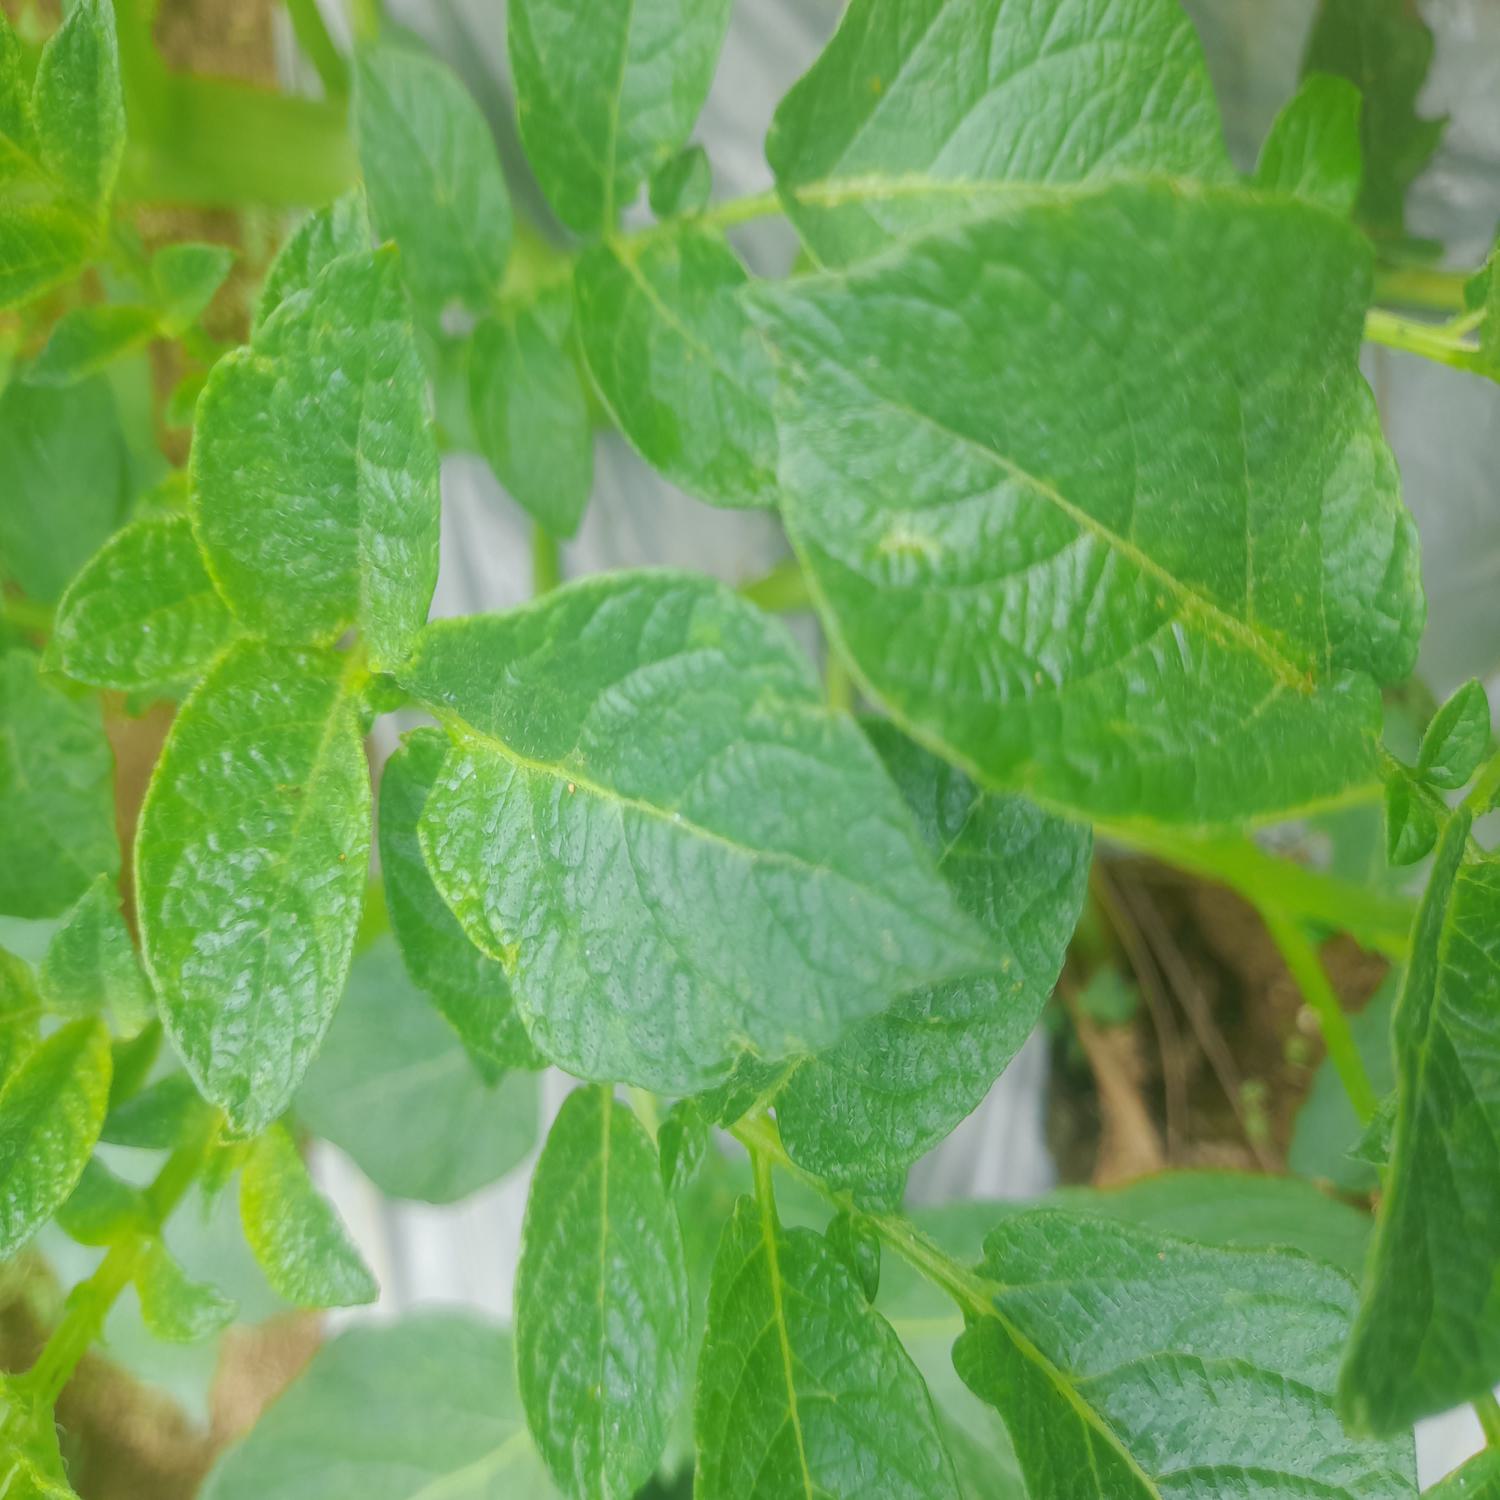
Label: Virus